Victor Alter

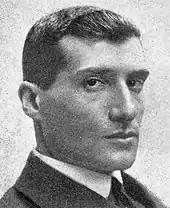
Victor Alter

Alter studied in Belgium, at the University of Ghent where he received a degree in mechanical engineering in 1912. Afterward he returned to Warsaw. In April 1913 he was arrested by Tsarist authorities for his activism for the Bund and was exiled to Siberia. He managed to escape and soon made his way to Great Britain where he joined the Labour Party. During World War I he took part in the campaign of conscientious objector and refused military service. After the February Revolution he moved to Russia. In December 1917 he became a member of the Central Committee of the Bund.